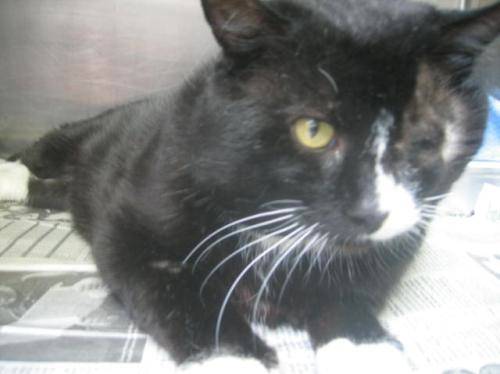
Label: cat